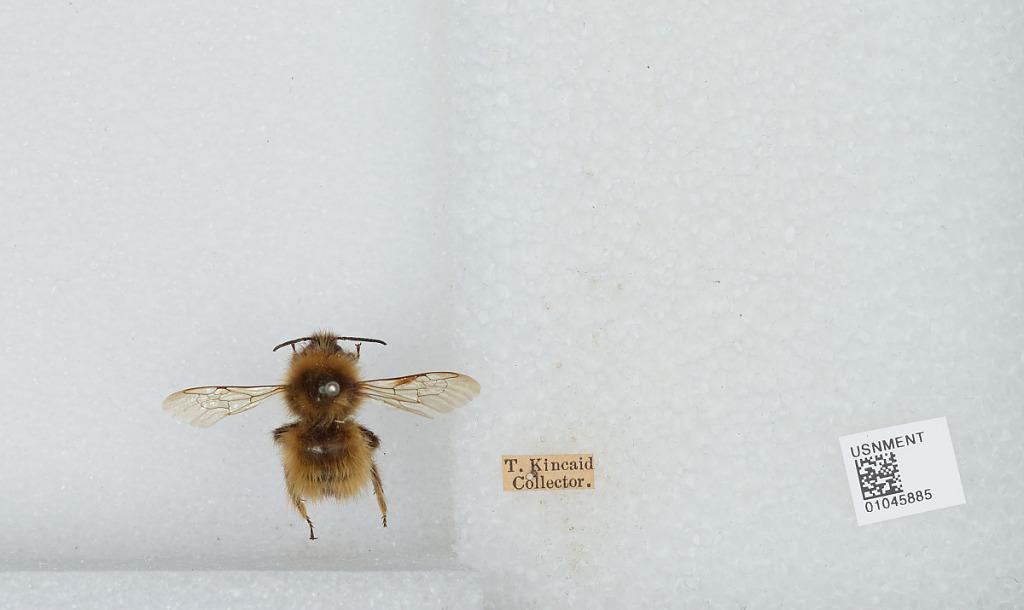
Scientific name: Bombus sp.
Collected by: T. Kincaid